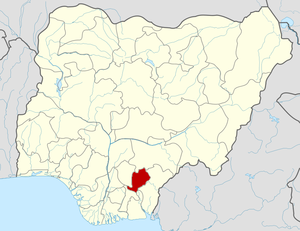
Ebonyi est un État à forte dominante Ibo du sud-est du Nigeria. Son nom est issue de celui de la rivière Iboine qui le traverse.